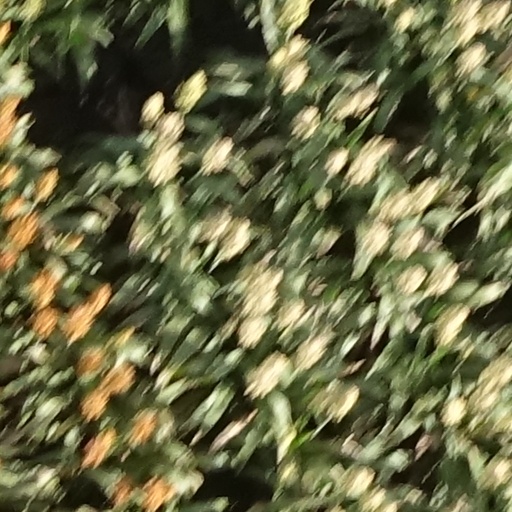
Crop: sorghum